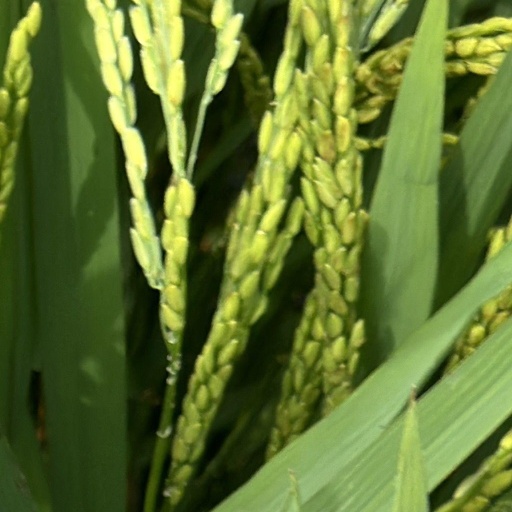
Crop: rice